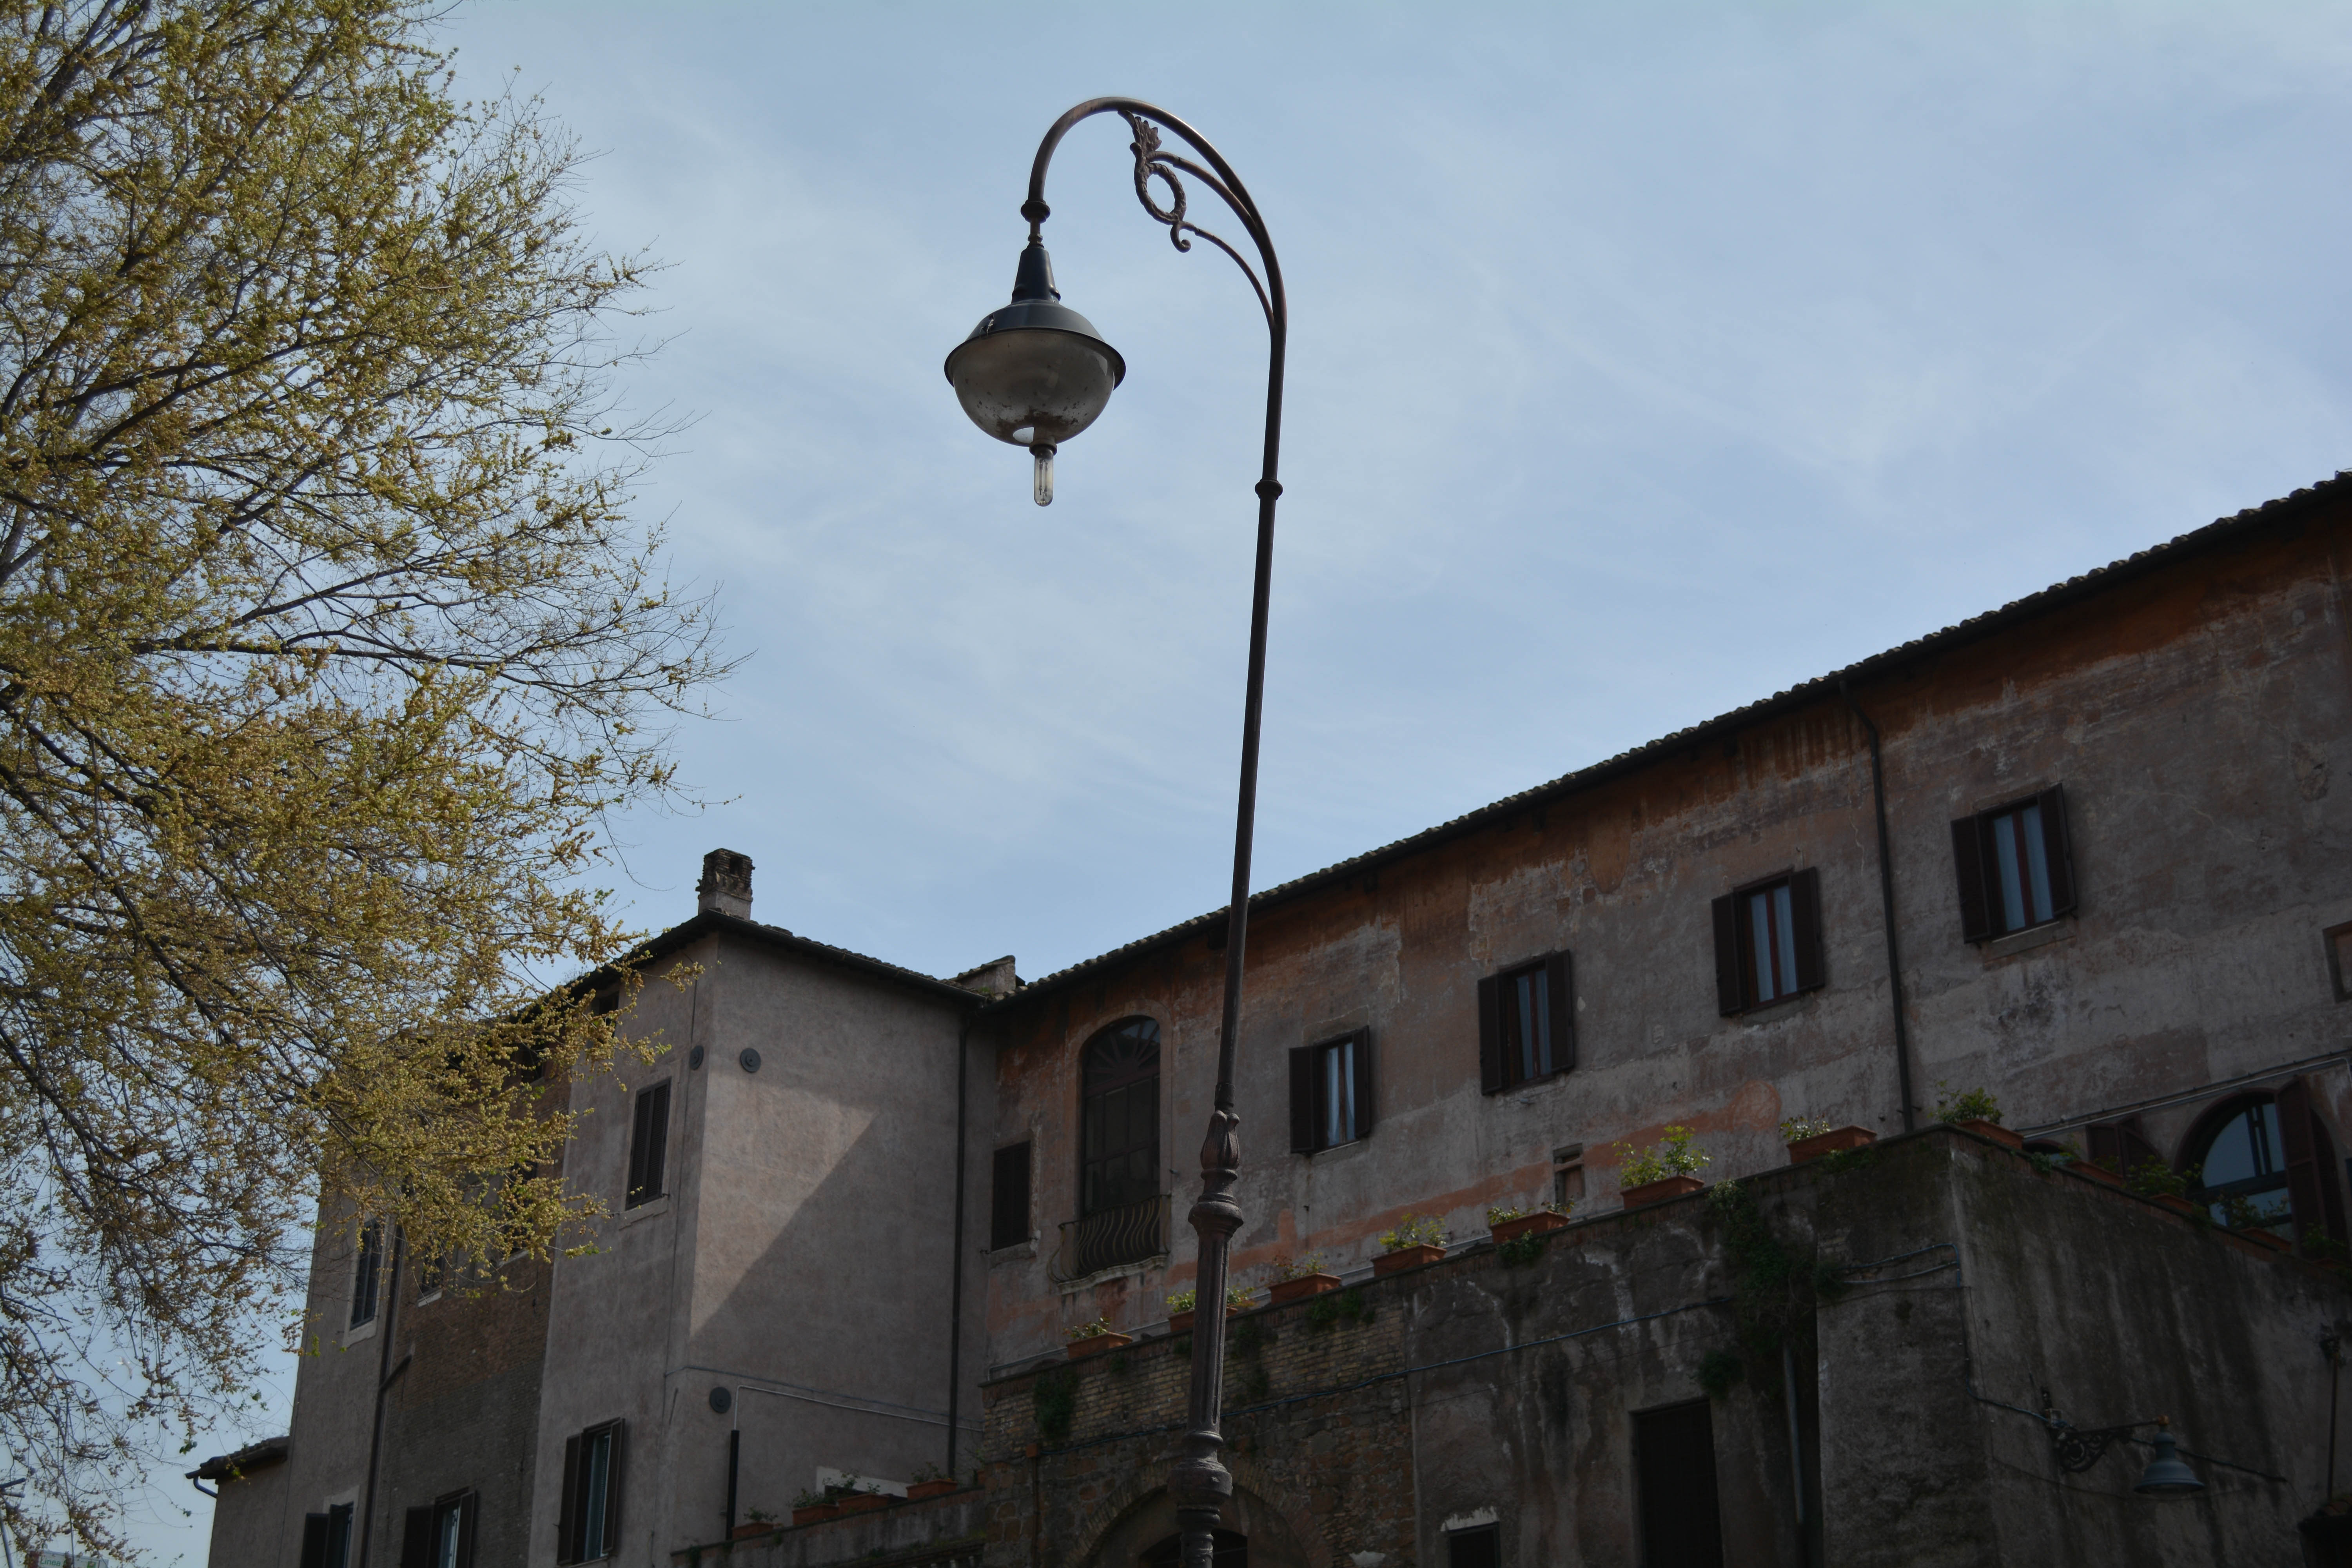
street, town, city, street light, lighting, light fixture, urban area, human settlement